109th Airlift Squadron

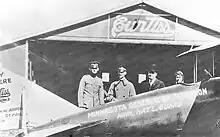
Captain Raymond S. Miller prepares for the historic flight from St. Paul, Minnesota to Washington, D.C., in a rented Curtiss Oriole biplane, with plans for the first air unit of the post-World War I National Guard observation unit, 26 September 1920.

In 1920 the Minnesota National Guard organized an aviation squadron, the 109th, on paper. On 26 September 1920 the Adjutant General, the Assistant Adjutant General, and Captain Ray S. Miller rented a Curtiss Oriole biplane to launch an 8-day flight to Washington D.C. Their aim was to have the 109th Observation Squadron recognised as the first federally recognized National Guard flying squadron. Subsequently, the 109th Observation Squadron, the predecessor to today's Minnesota Air National Guard, passed muster inspection, and was federally recognized by the Militia Department on 17 January 1921. It was the first National Guard aviation squadron to receive federal recognition following the First World War. On recognition or beforehand the squadron was assigned as a divisional observation unit for the 34th Division of the National Guard.